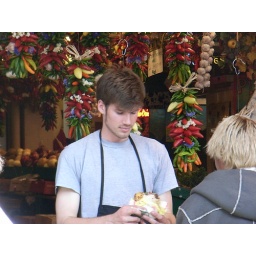
Fresh fruits in Pike's market Seattle